Palazzo Aragona Gonzaga

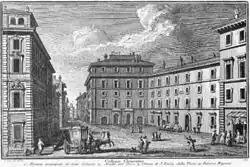
View by Giuseppe Vasi of the Piazza Nicosia in 1748. The obtuse corner of the building (‘’pictured below’’), with its fountain, is to the left.

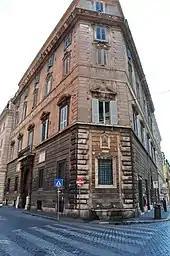
The obtuse façade and its fountain

The second floor is aesthetically divided from the first by a double band and it is quite possible that all above this band is a later addition. If this were the case, then the palace would have originally followed the simple two-storey design, which so appealed to Raphael.